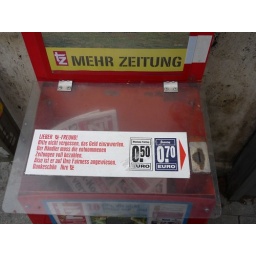
The newspaper boxes rely upon the honor system... and they still had papers in them!